2017 Shanghai International Film Festival

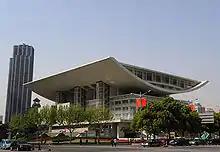
Shanghai Grand Theater

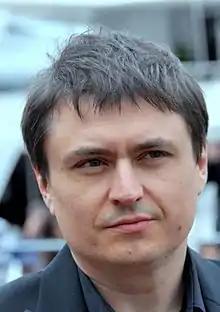
Cristian Mungiu, president of the jury for the Golden Goblet Award

The 2017 Shanghai International Film Festival was the 20th such festival devoted to international cinema held in Shanghai, China.